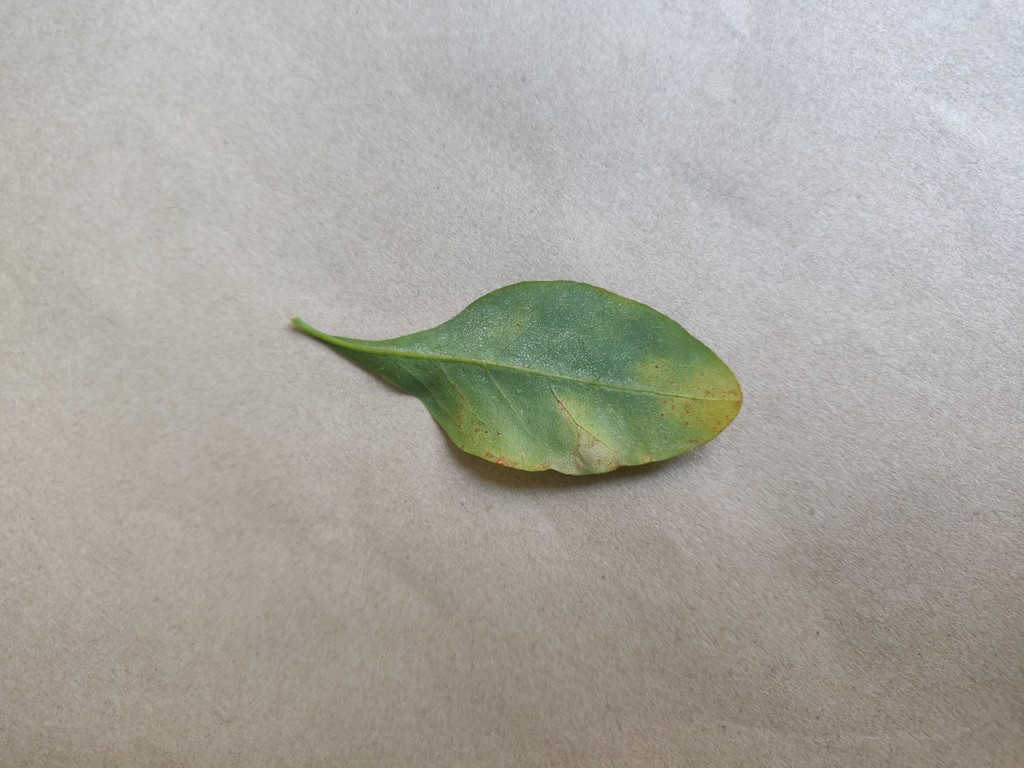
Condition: Unhealthy
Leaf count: single
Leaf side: back